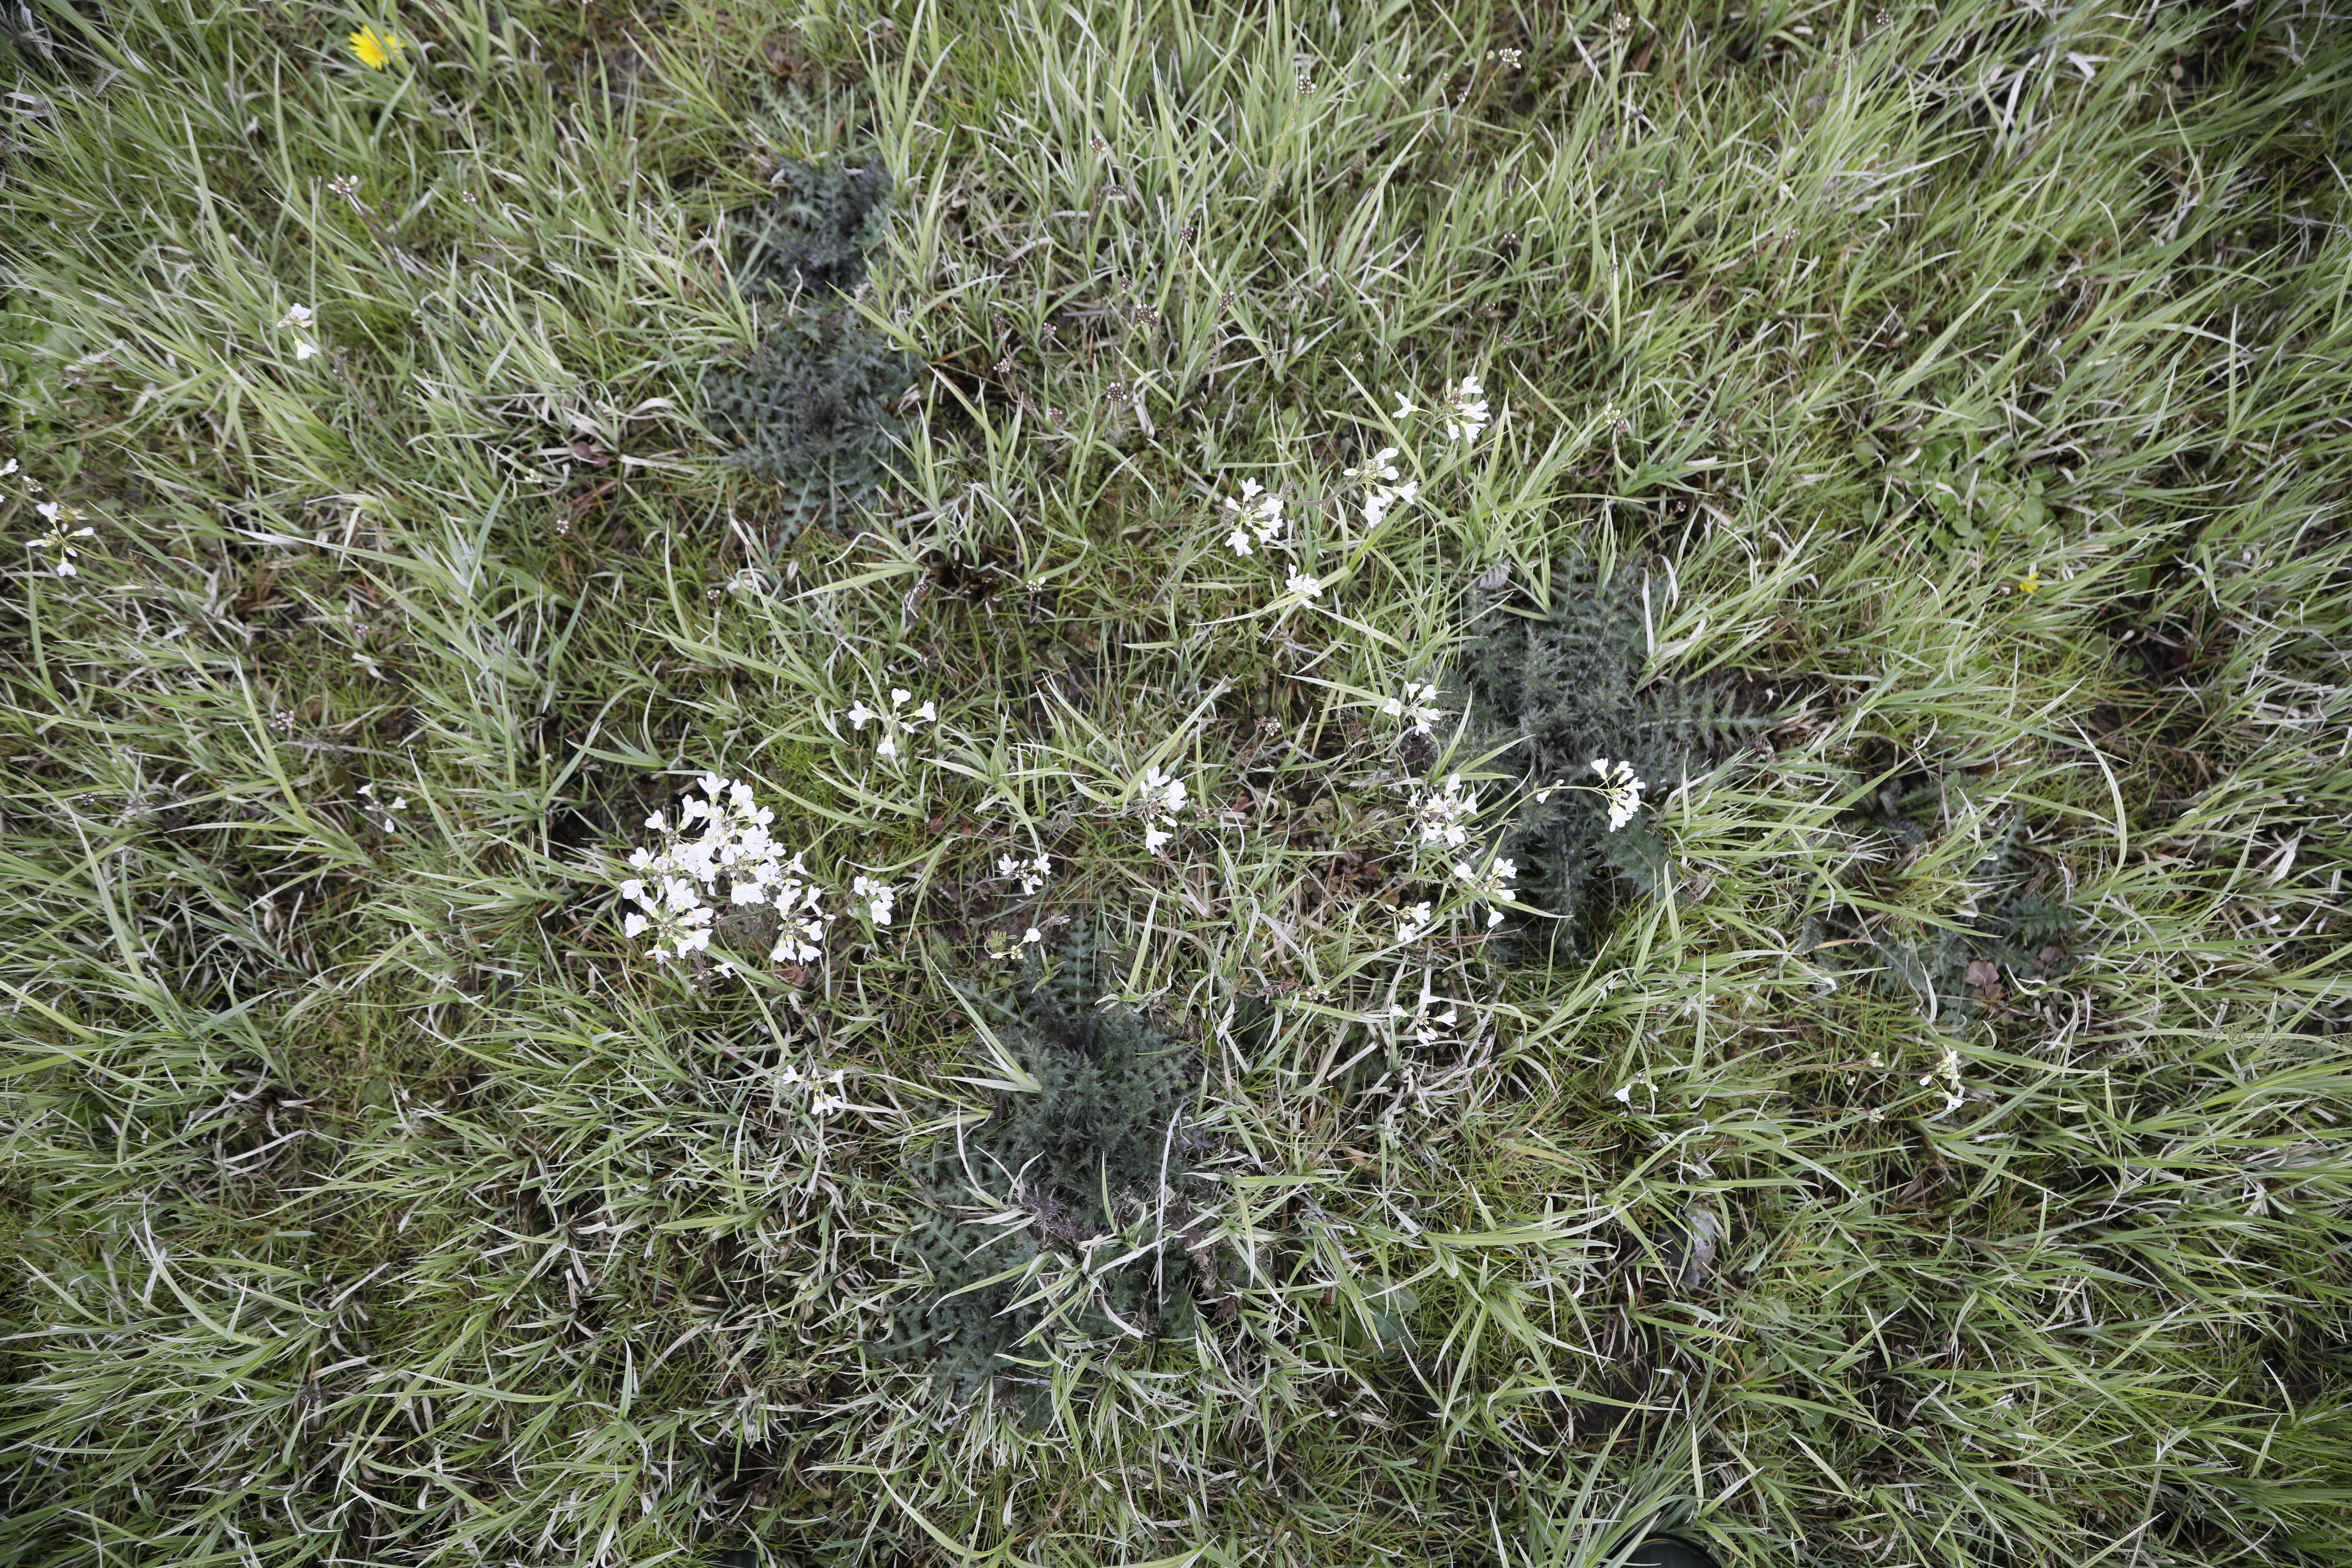
Plant species: Cardamine pratensis, Taraxacam officinale